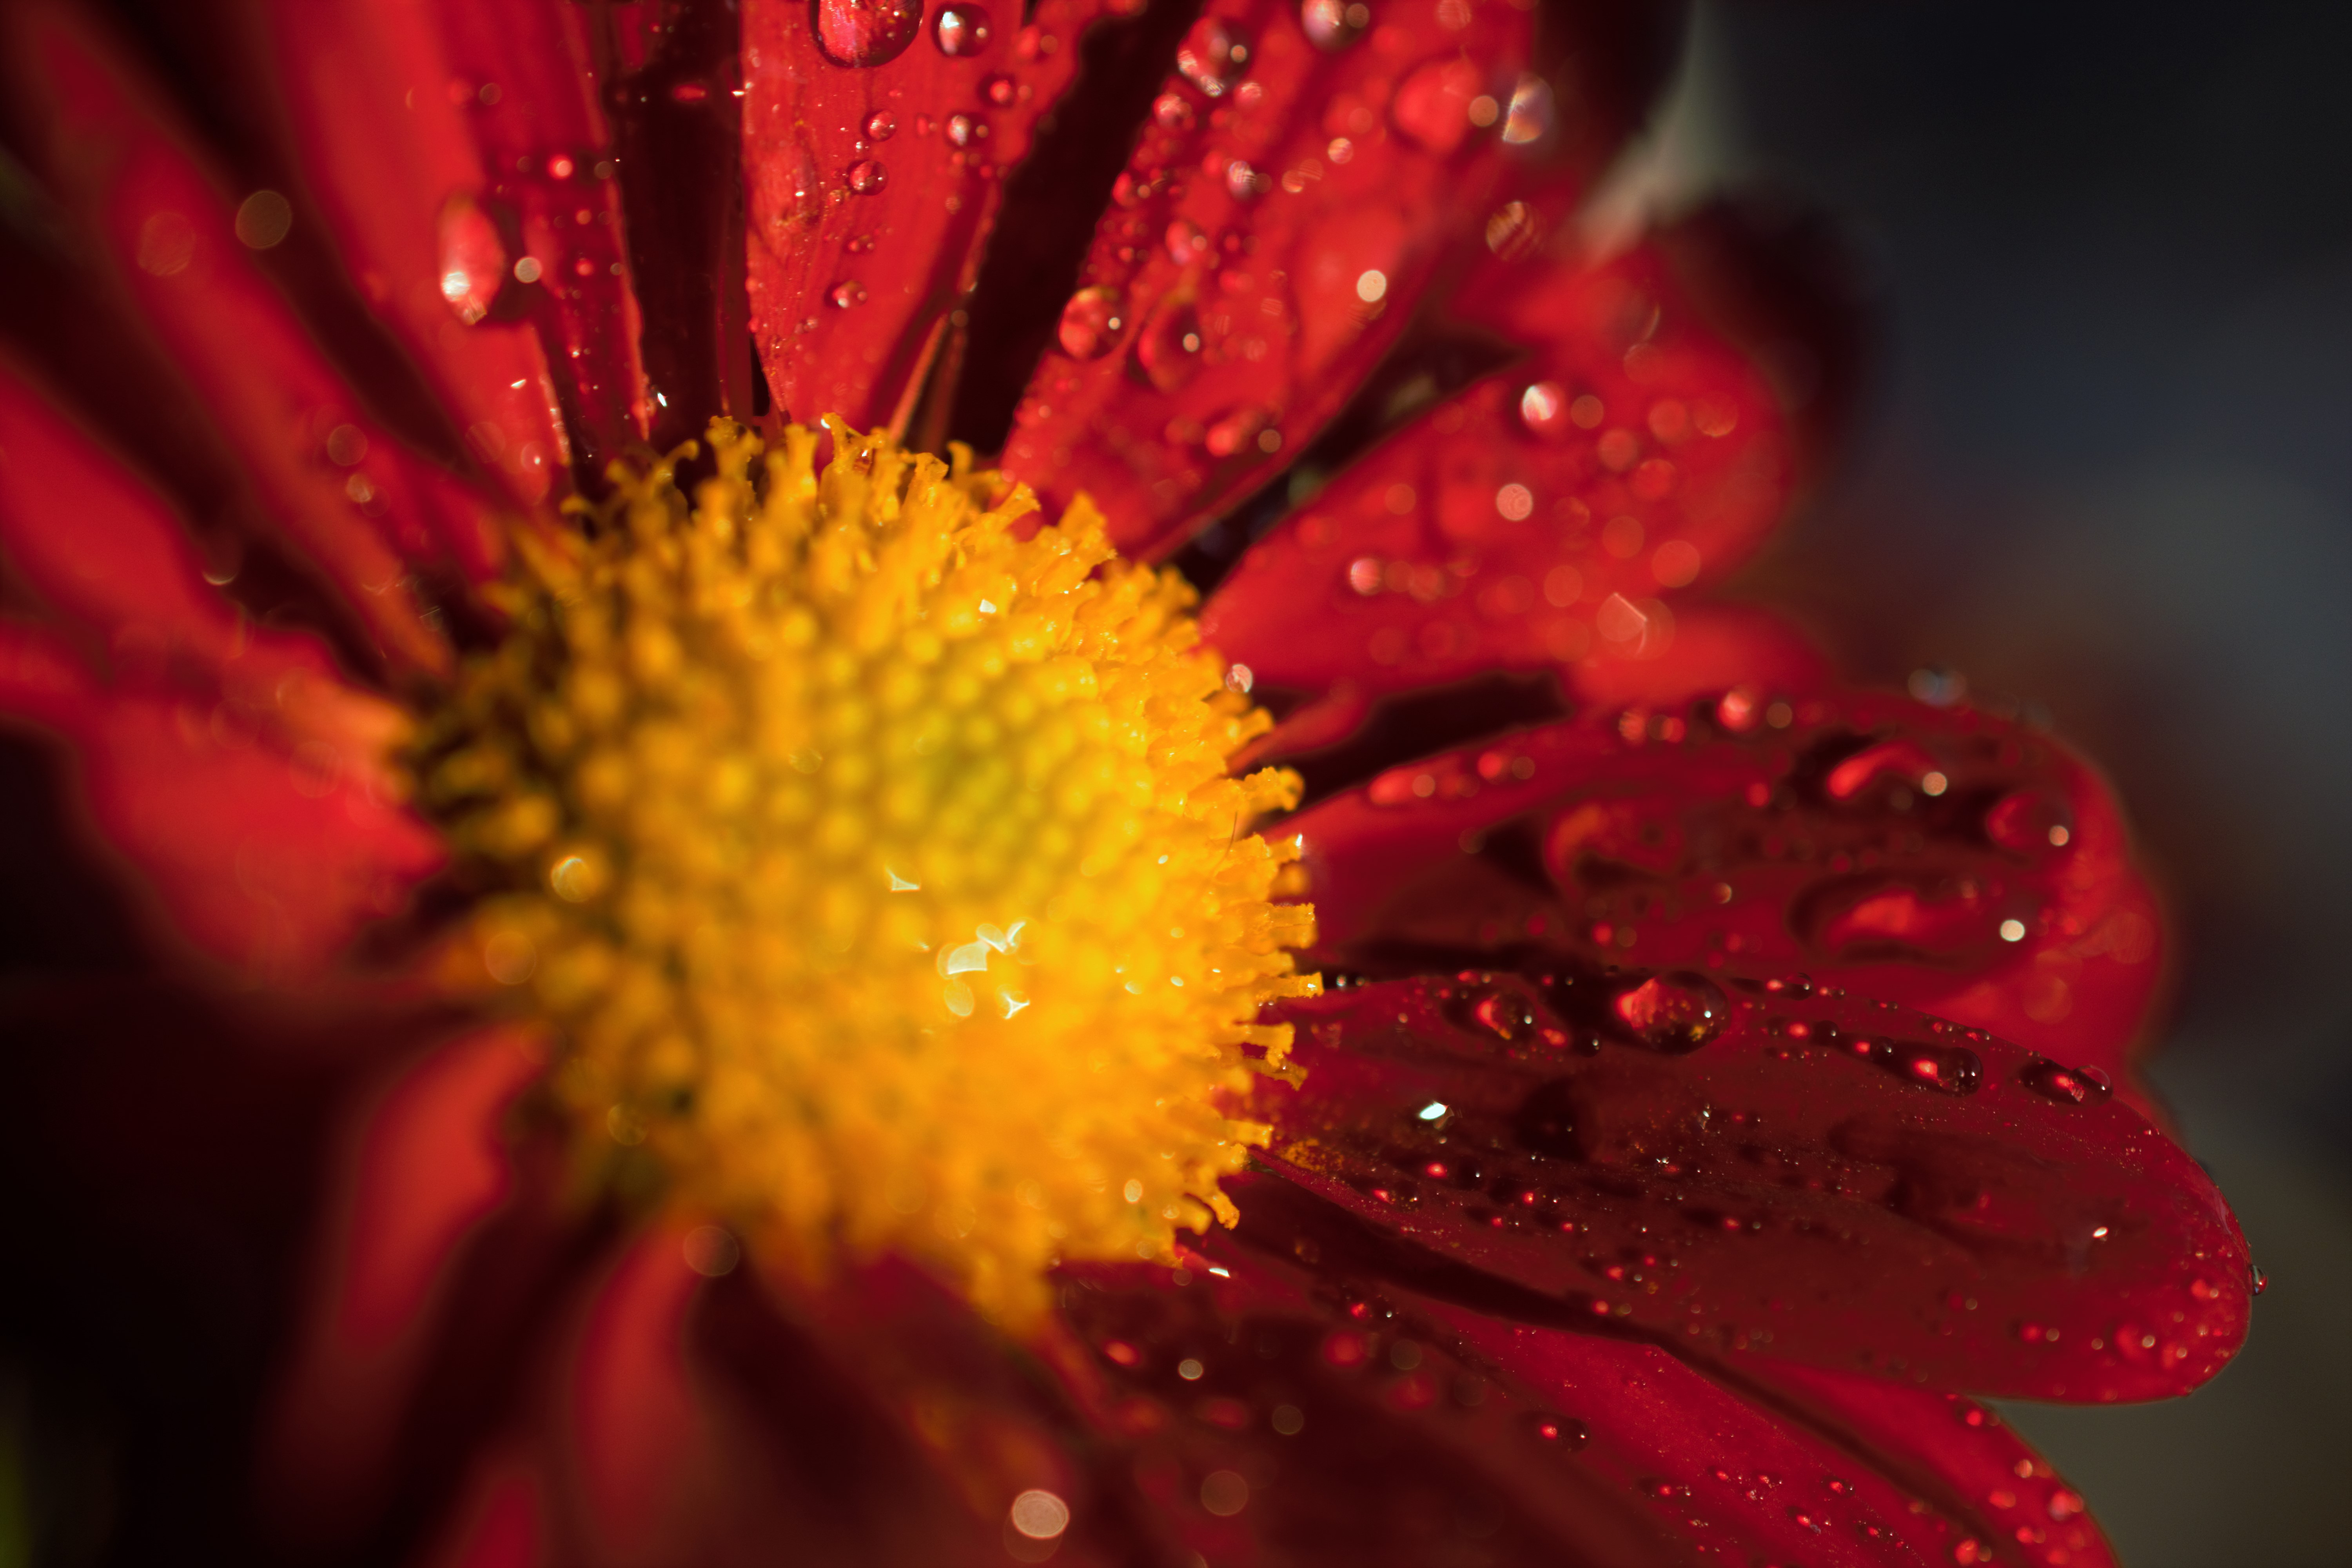
flower, red, yellow, water, drop, petal, nature, close, spring, beauty, plant, Colorfulness, liquid, terrestrial plant, moisture, annual plant, flowering plant, drizzle, magenta, dew, close up, daisy family, art, pollen, macro photography, wildflower, still life photography, herbaceous plant, Pedicel, blossom, plant stem, asterales, still life, perennial plant